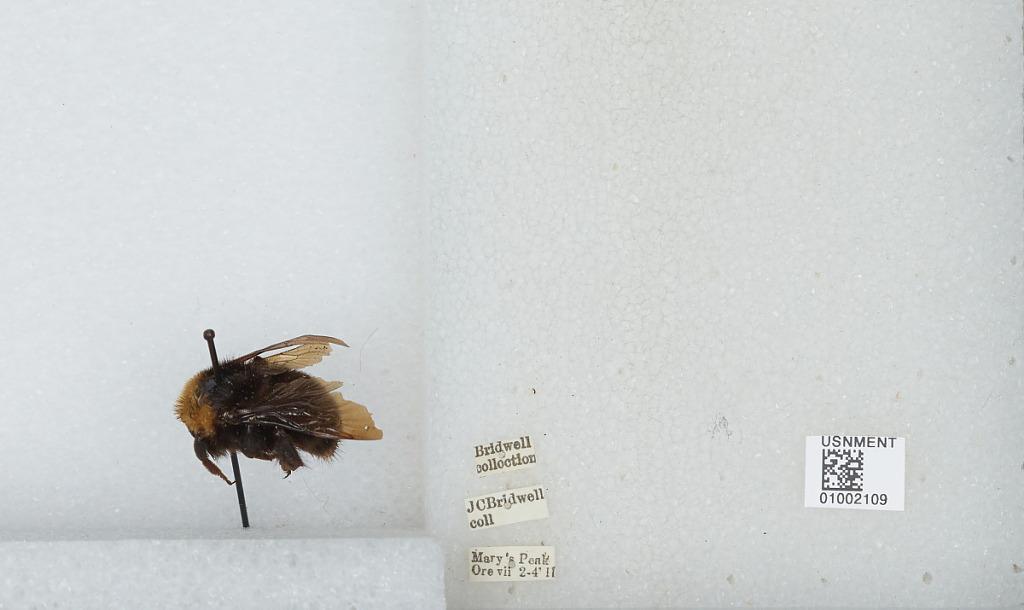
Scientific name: Bombus (Fervidobombus) californicus Smith
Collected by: J. Bridwell
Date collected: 1911-7-2
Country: United States
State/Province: Oregon
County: Benton
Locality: Mary's Peak
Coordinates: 44.5044, -123.552